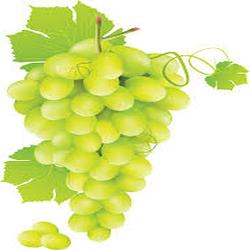
Label: Grapes